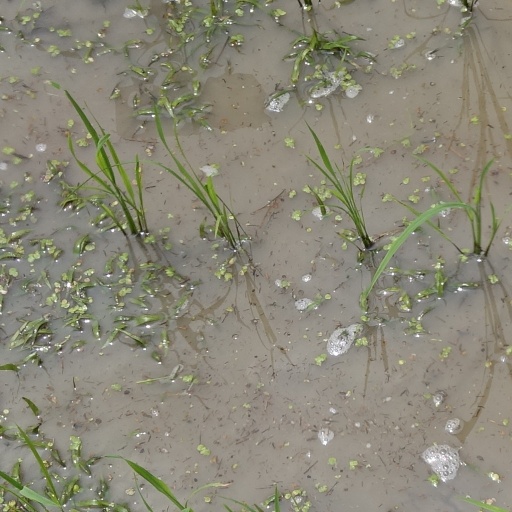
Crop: rice